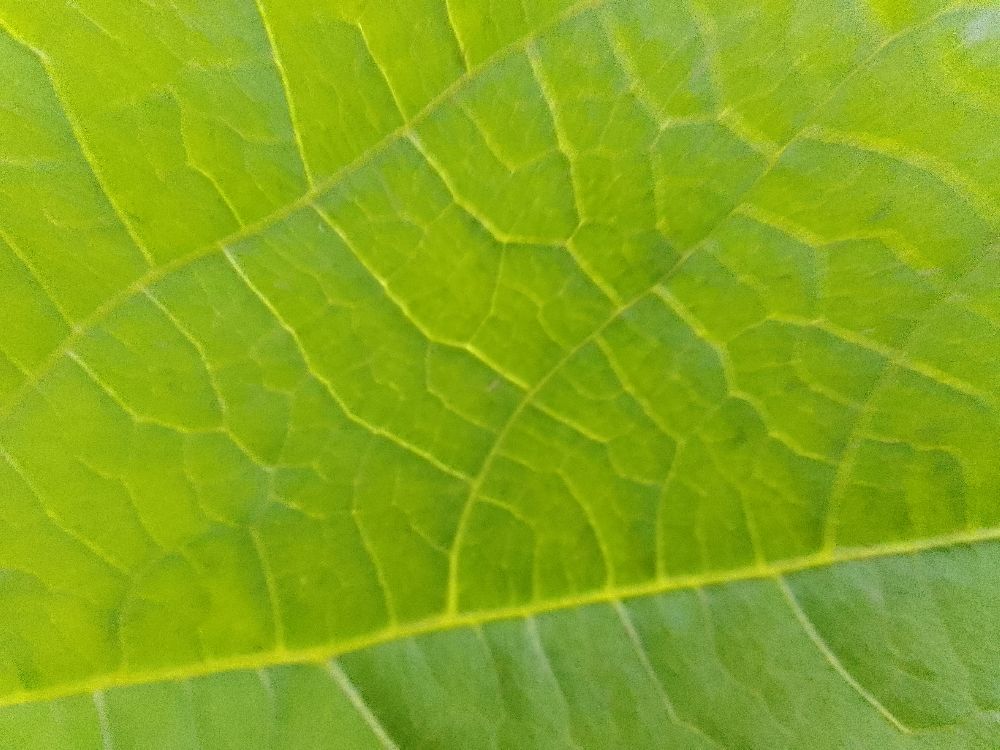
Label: healthy